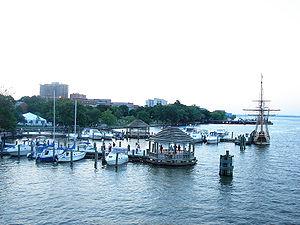
Alexandria est une ville de l'État de Virginie aux États-Unis. Lors du recensement de 2010, sa population s’élevait à 139 966 habitants. Elle est située sur la rive ouest du fleuve Potomac au sud de Washington.